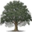
Label: oak_tree